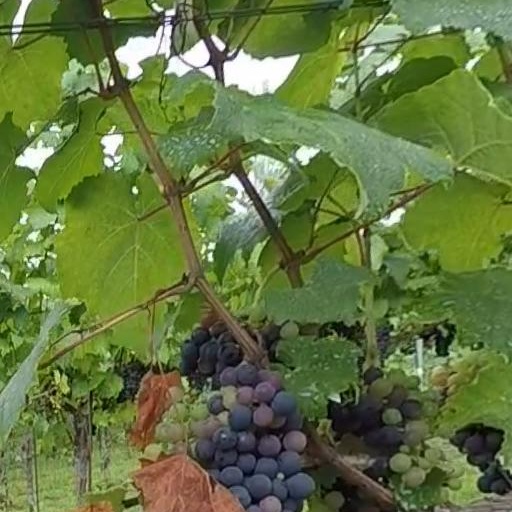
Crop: grape